Tabariji of Ternate

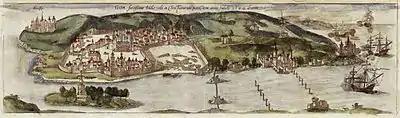
Portuguese Goa in the mid-16th century.

While in Goa he befriended the Portuguese official Jordão de Freitas who influenced him in his conversion to Catholic Christianity. His baptismal name was Dom Manuel which he henceforth used. In 1544 Freitas was appointed new captain in Ternate by the authorities in Goa. When he sailed for Southeast Asia to take up his new position, he brought Tabariji with him. The idea was to depose Sultan Hairun and reinstall Tabariji. With a Christian ruler over the leading Malukan kingdom, the conversion of Maluku would apparently be facilitated. Leaving Tabariji in Melaka, Freitas proceeded to Ternate where he imprisoned Hairun and the Kapita Laut (sea lord) Samarau and persuaded the notables of the kingdom to accept Tabariji back. Hairun was brought to Melaka, but just as he approached the city, Tabariji suddenly passed away on 20 October 1545. According to a rumour, Hairun had him poisoned. In his will he gave over his realm to the King of Portugal, including Ternate and the dependent islands and territories Moti, Makian, Kayoa and Moro. The will was later used by the Portuguese to argue that the Ternate rulers were their lawful vassals.